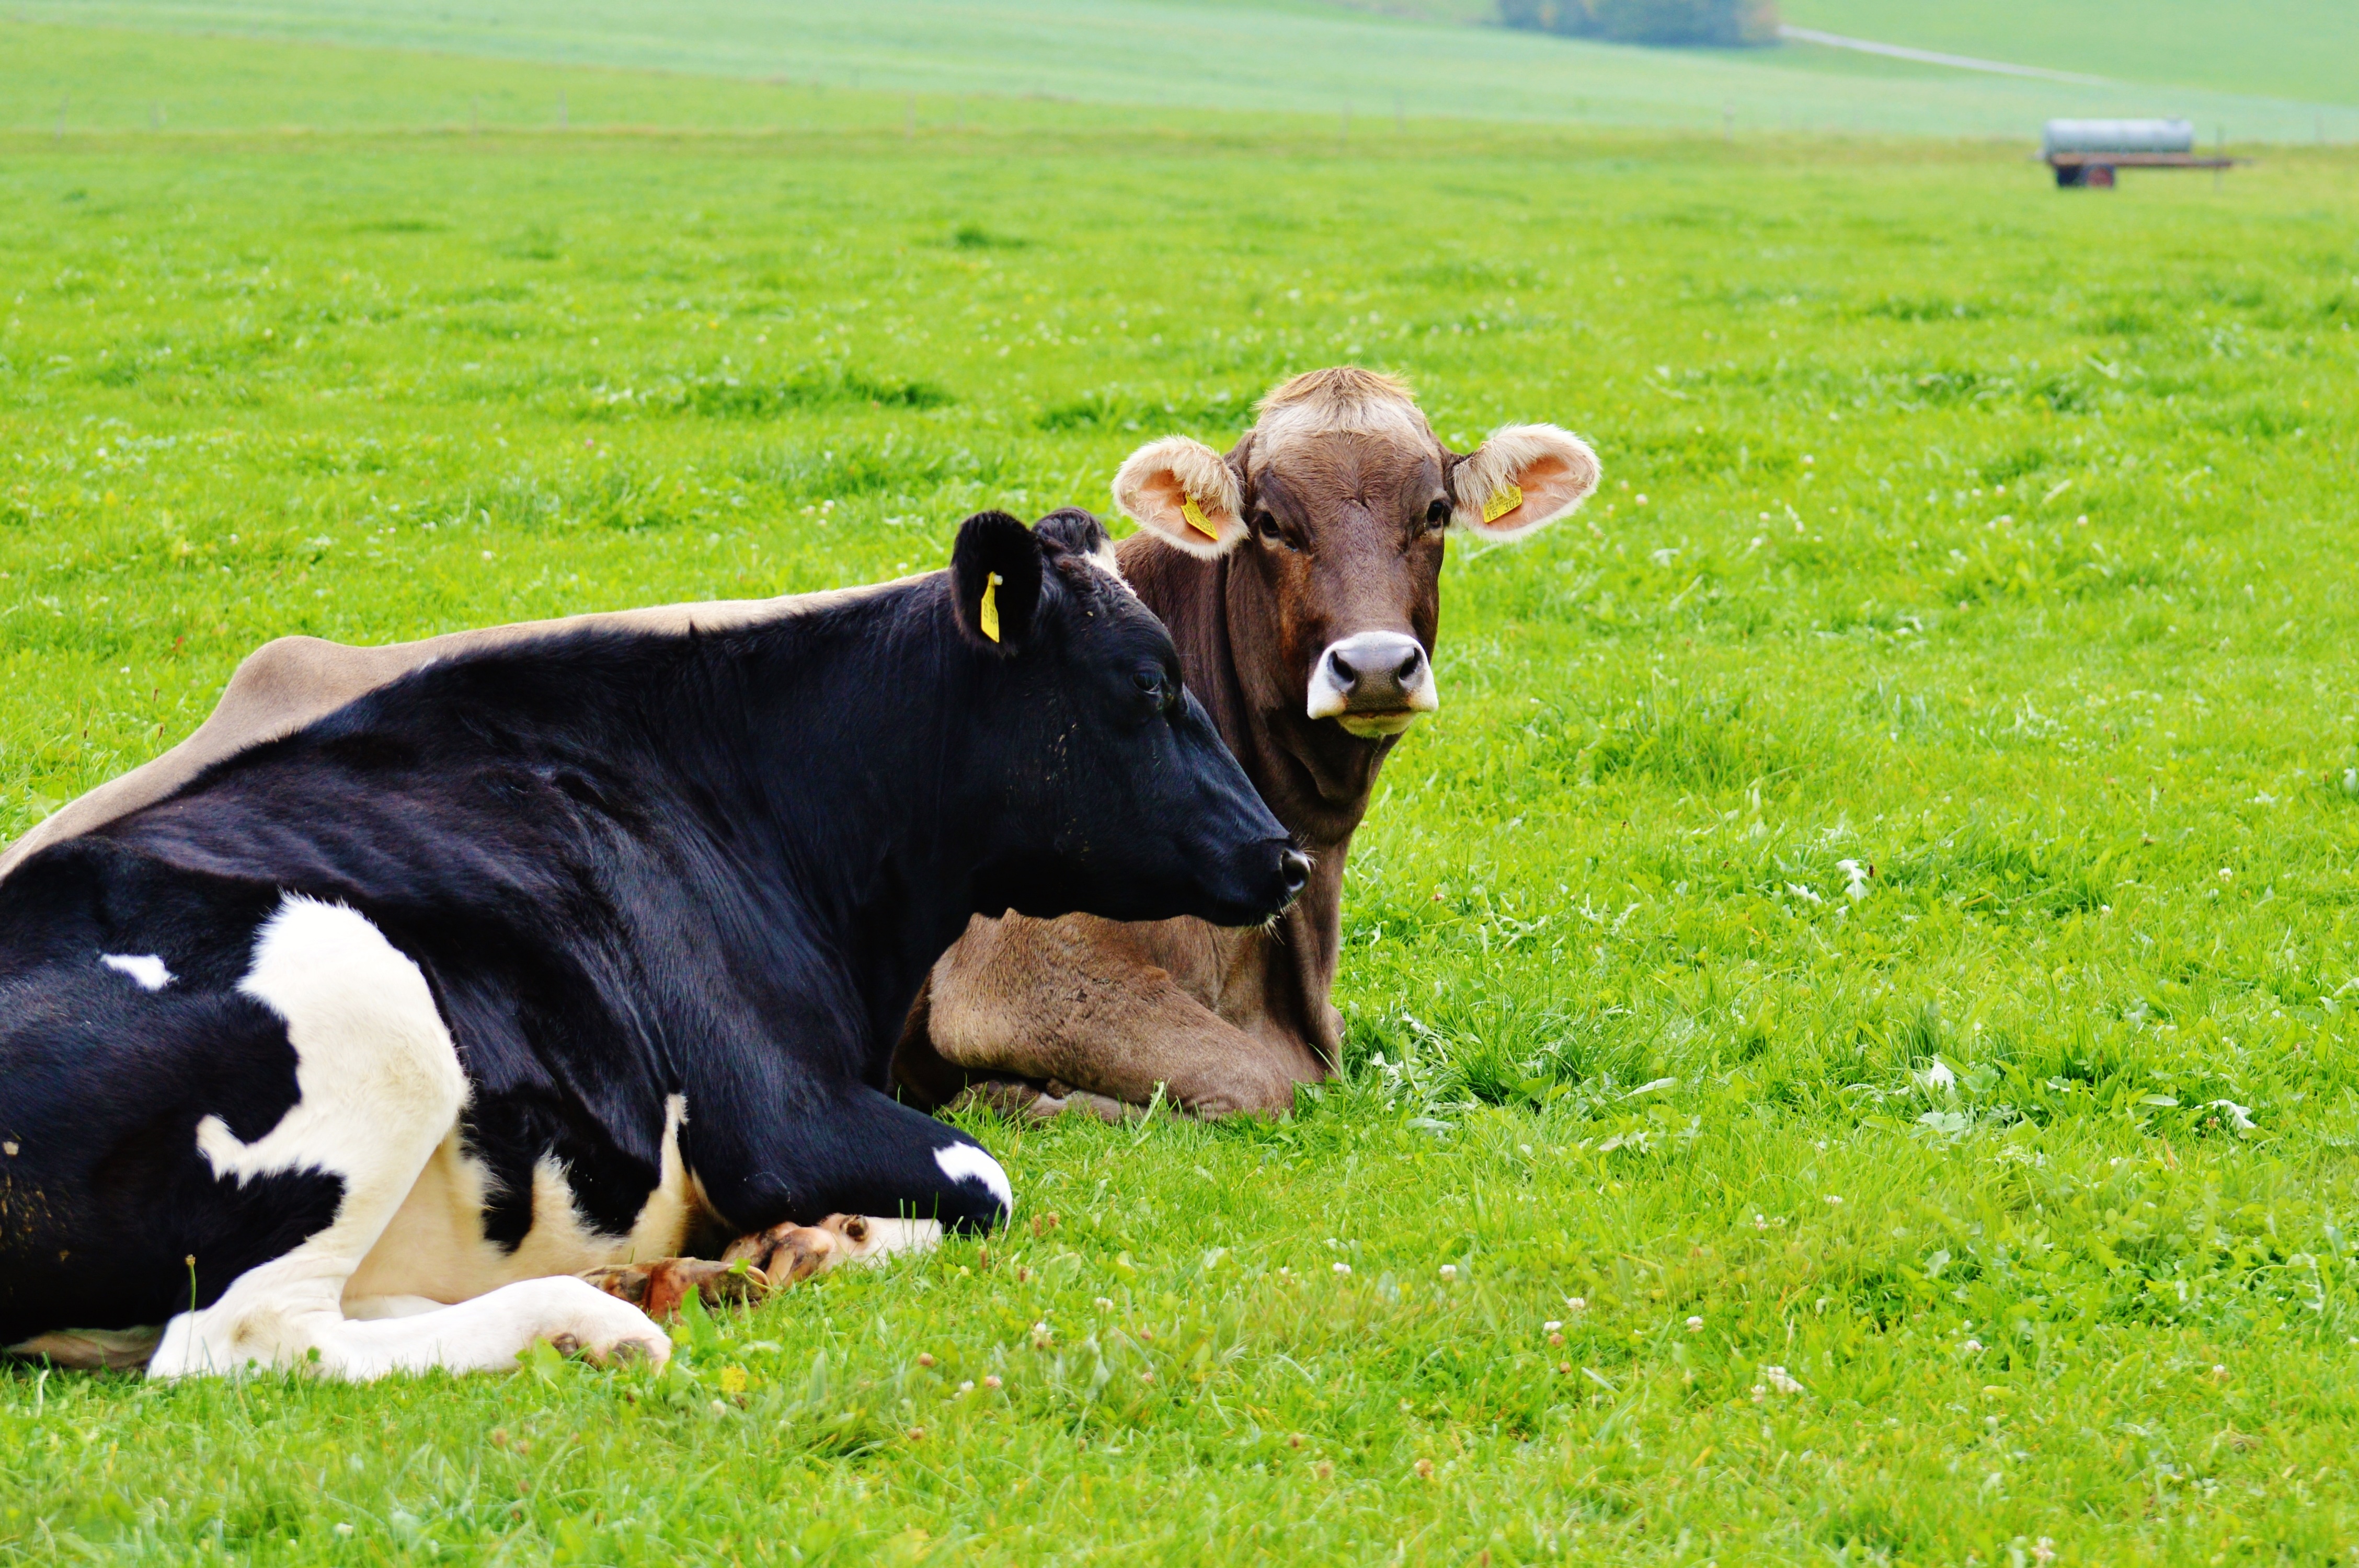
nature, grass, field, farm, meadow, animal, cute, cow, cattle, pasture, grazing, livestock, mammal, agriculture, beef, fauna, cows, bull, grassland, habitat, ruminant, rural area, dairy cattle, dairy cow, cattle like mammal, cow goat family, allgau